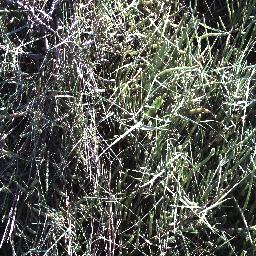
Label: negative